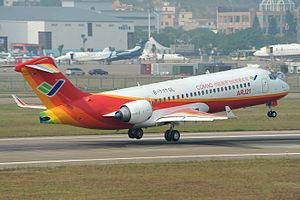
Le Comac ARJ21 Xiangfeng est un avion régional bi-moteur, premier jet pour passagers à être développé et produit en série en République populaire de Chine. Sa capacité en passagers est de 70 à 90 places. Il est développé par la compagnie Avic I Commercial Aircraft Corporation. En 2011, l'entreprise devient une filiale de Comac.
L'exposition d'aviation et aérospatial internationale de Chine, également appelé Airshow China ou Zhuhai Airshow est un salon qui se déroule tous les deux ans à l'Aéroport de Zhuhai-Jinwan, de Zhuhai, au Sud-ouest du delta de la rivière des Perles, dans la province du Guangdong, en République populaire de Chine.
Chengdu Aircraft Corporation ou CAC est un constructeur chinois d'aéronautique, fondé en 1958 et basé dans la ville éponyme, connu pour fabriquer des avions de combat, bien qu'il fabrique aussi des avions civils. Il fournit principalement des aéronefs à la force aérienne chinoise.